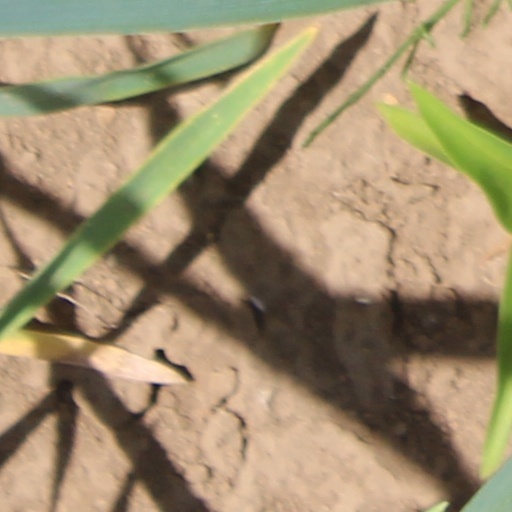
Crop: wheat